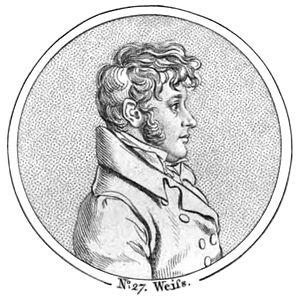
Christian Samuel Weiss est un minéralogiste et cristallographe saxon. Il est l'un des pères de la cristallographie mathématique et énonça notamment la seconde loi cristallographique. Son neveu Christian Ernst Weiss sera géologue et phytopaléontologue.